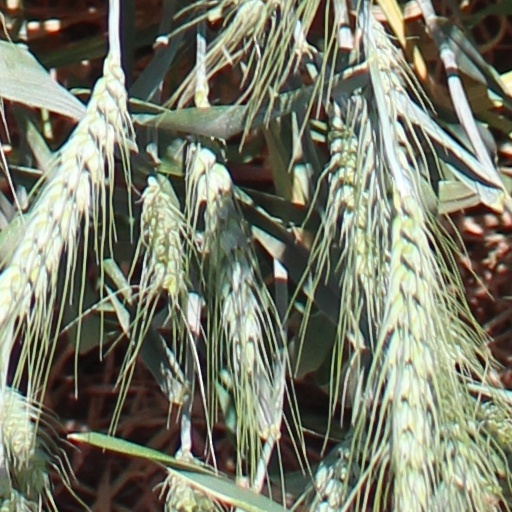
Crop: wheat